Pyrrolizidine alkaloidosis

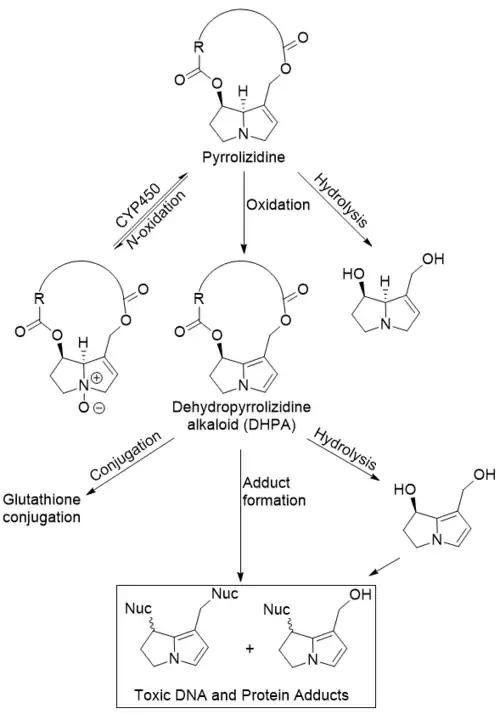
Metabolism and mechanism of action of pyrrolizidine toxicity. Nuc=nucleophilic protein residue or DNA base

The only known technique of prevention is to avoid ingesting the poisonous alkaloids. Some methods of control have been defoliation in areas in both Oregon and California. Also mass relocation efforts of moths, flea beetles and seed flies have been made in hopes that they will eat the toxic plants and help control the population of the plants. This manner of alkaloid control has been met with variable success. Because sheep and goats have such a high immunity to the toxicity of the alkaloids they are commonly used to graze on the plants to control them. However, this method has its risks unless sheep meant for early slaughter are used. Before hay cutting in the spring is the optimal time frame for annual herbicide applications which have also enhanced the destruction of the alkaloids.